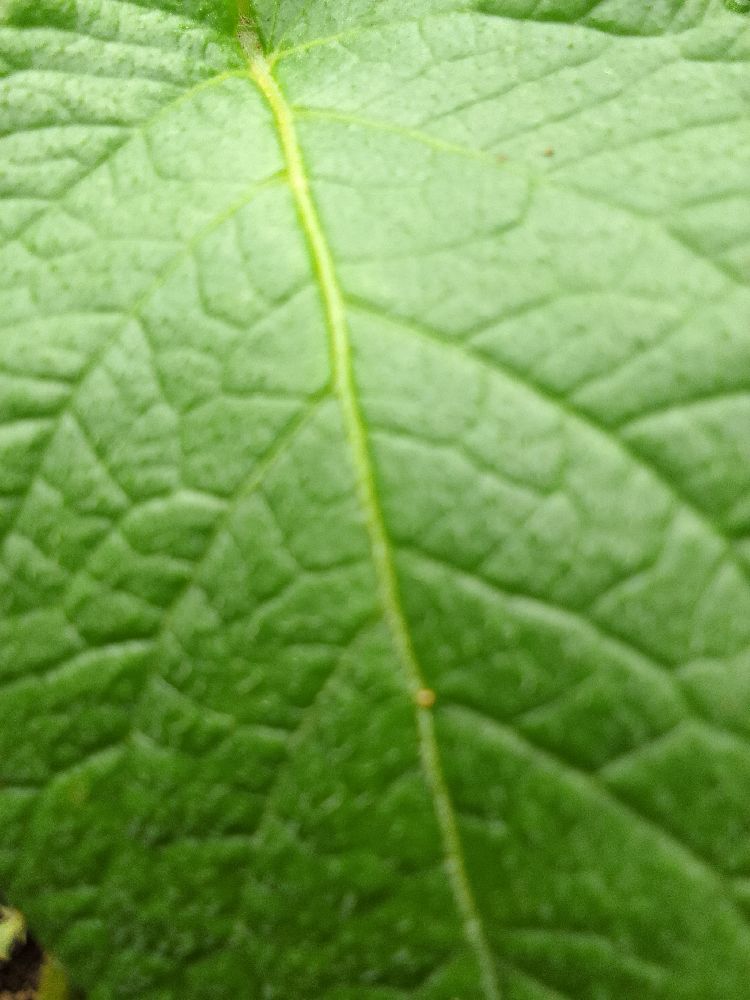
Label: Healthy